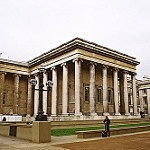
Scene: Outdoor